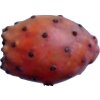
Label: cactus_fruit_red